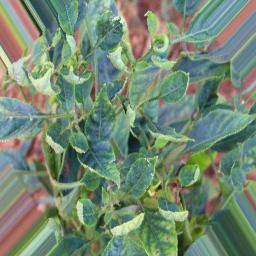
Label: mites_and_trips